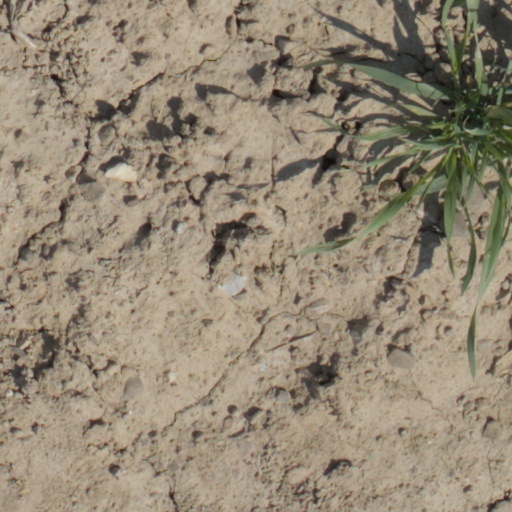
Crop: wheat